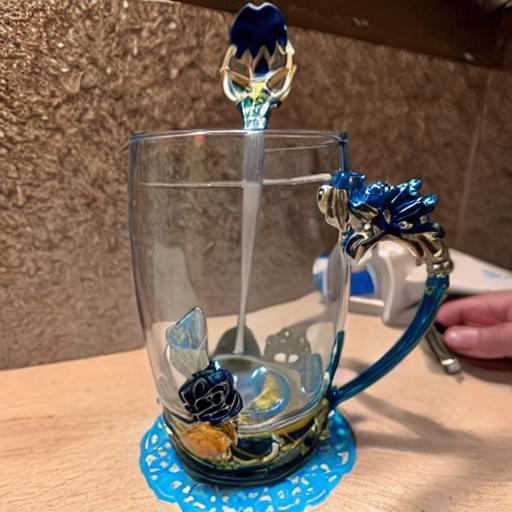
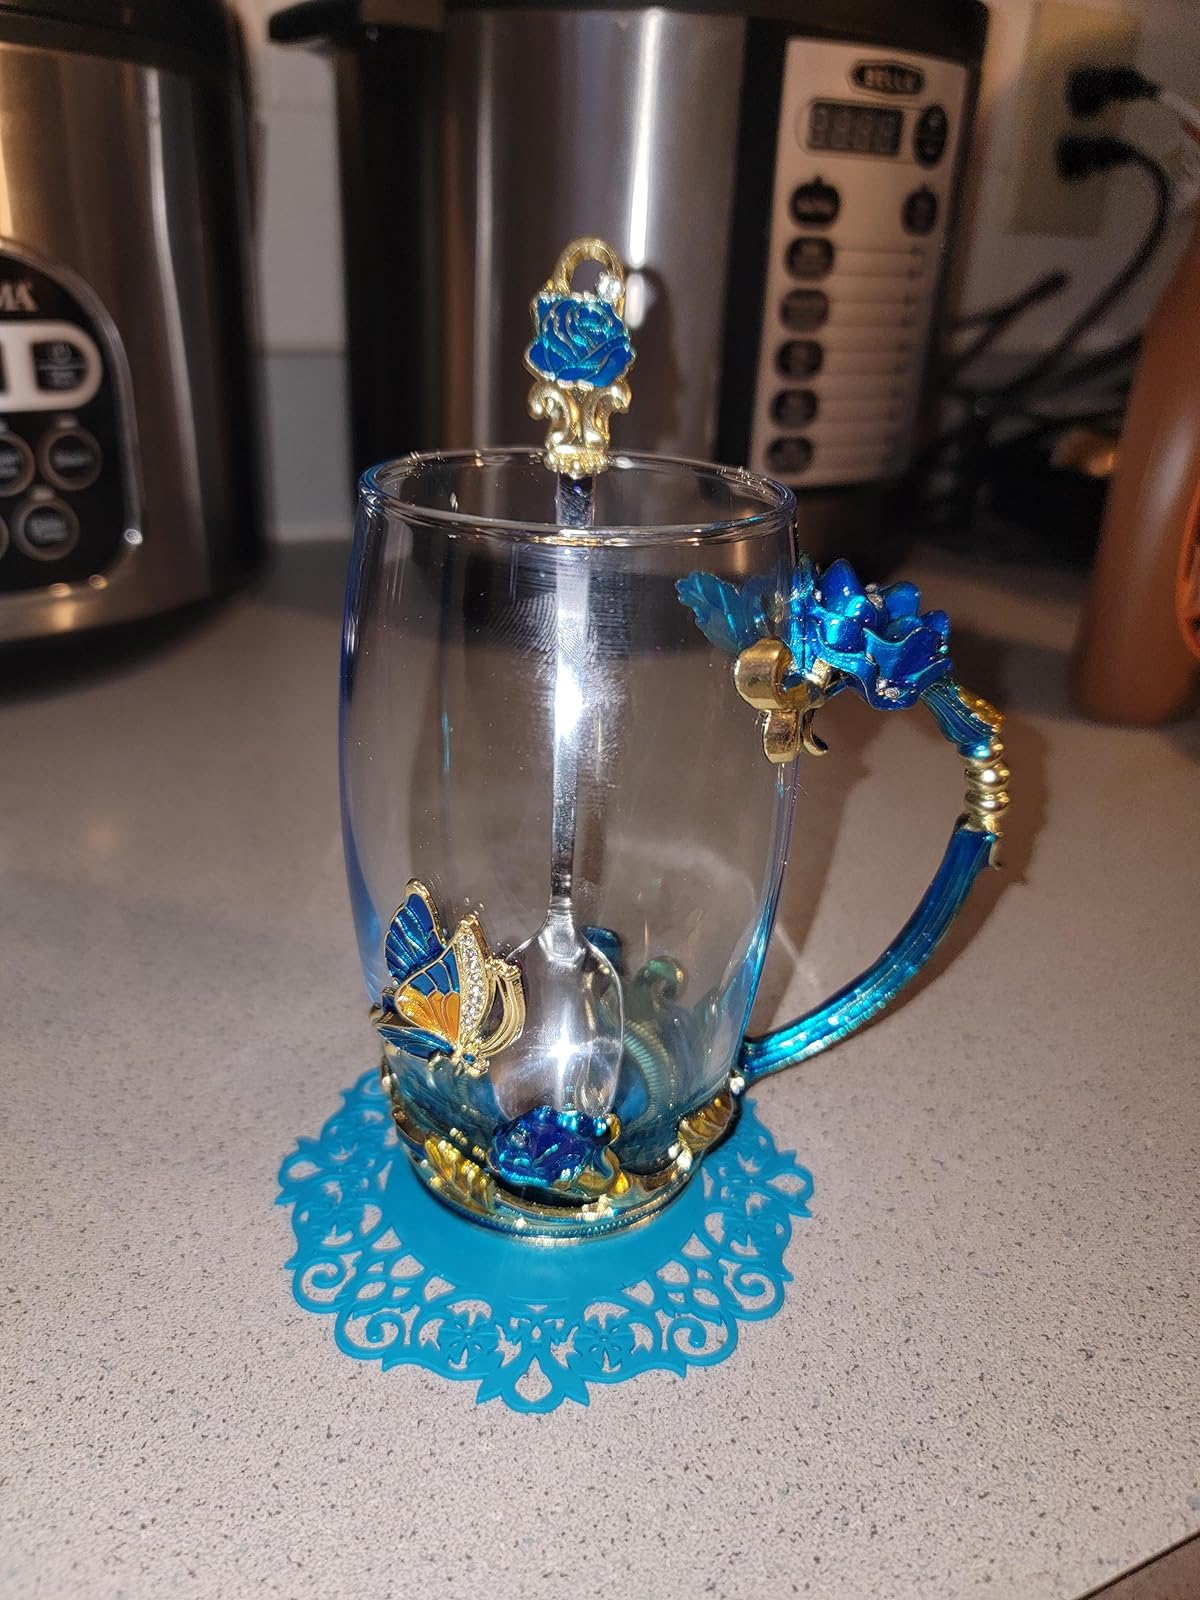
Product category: items_mug
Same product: no